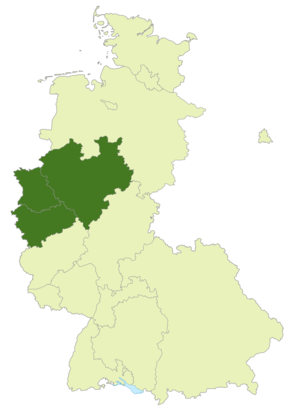
L’Oberliga Ouest est une ligue ouest-allemande de football, créée en 1947 lors de la réorganisation des compétitions d'après-guerre, et organisée jusqu'en 1963. Sur cette période, cette compétition représente le premier échelon du football ouest-allemand pour les clubs affiliés à la Westdeutscher Fußball-und Leichtathletikverband, c'est-à-dire ceux situés dans le Land de Rhénanie-du-Nord-Westphalie, puisque, annuellement, son champion et son vice-champion disputent le titre national lors d’une phase finale où ils retrouvent également les qualifiés des trois autres Oberligen et de la Stadtliga Berlin.
La 2. Oberliga Ouest, également appelée 2. Liga West ou II. Division West, est une compétition ouest-allemande de football, créée en 1949 par le Westdeutscher Fußball-und Leichtathletikverband, et organisée jusqu'en 1963. Située directement en dessous de l'Oberliga West avec un principe de montée-descente, cette compétition représente le deuxième échelon du football ouest-allemand pour les clubs affiliés à la Westdeutscher Fußball-und Leichtathletikverband, c'est-à-dire ceux situés dans le Land de Rhénanie-du-Nord-Westphalie.
La Regionalliga Ouest fut une des cinq séries qui composèrent la première version de la "Regionalliga", c'est-à-dire le 2ᵉ niveau du football allemand, de 1963 à 1974.